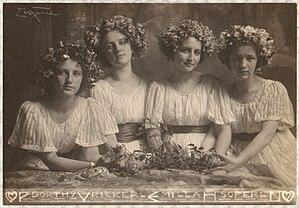
Une sœur, appelée familièrement frangine ou sœurette, est une personne de sexe féminin qui est née des mêmes parents qu'une autre personne, ou seulement du même père ou de la même mère. Dans ces derniers cas, on parle aussi de demi-sœur. Il s'agit de l'équivalent féminin de frère et ils appartiennent à un ensemble appelé fratrie. Par extension, une sœur désigne quelqu'un qui est considéré comme un membre de la famille humaine, qui est un compagnon ou un camarade d'une même cause.